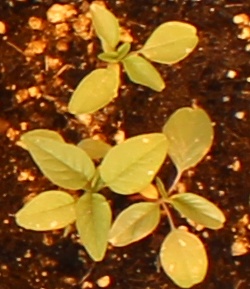
Label: Palmer Amaranth